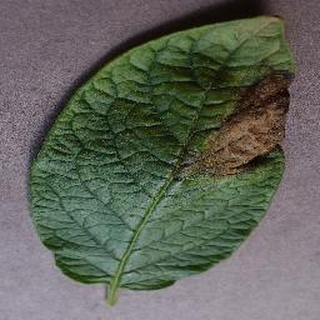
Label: potato_late_blight